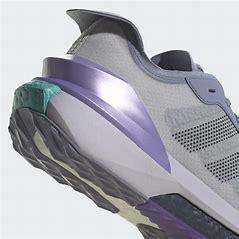
Brand: Adidas
Model: Avryn